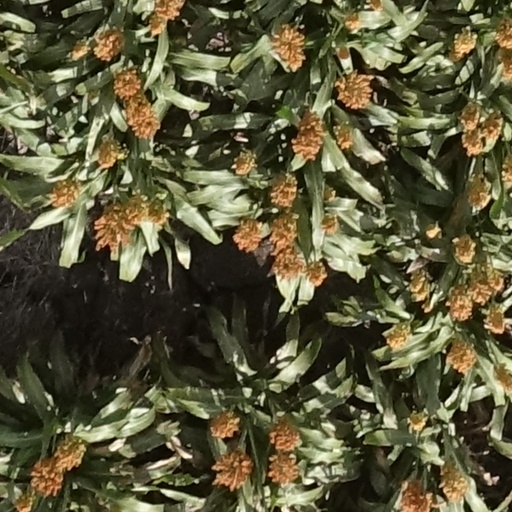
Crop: sorghum